Anders Lysgaard

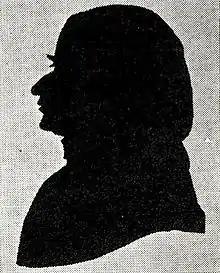

Anders Lysgaard (15 August 1756 – 24 May 1827) was a Norwegian farmer and sheriff. He was a representative at the Norwegian Constituent Assembly at Eidsvoll Manor.